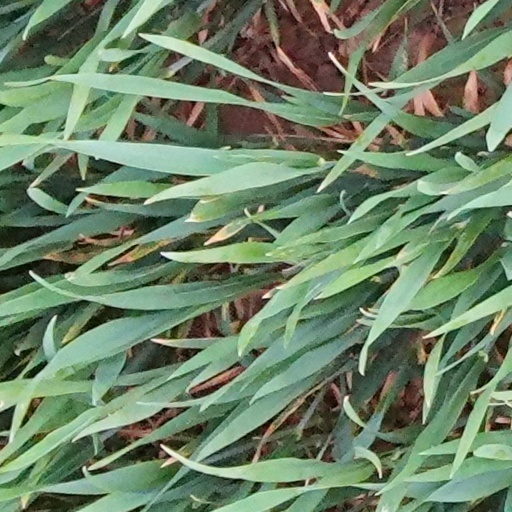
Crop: wheat